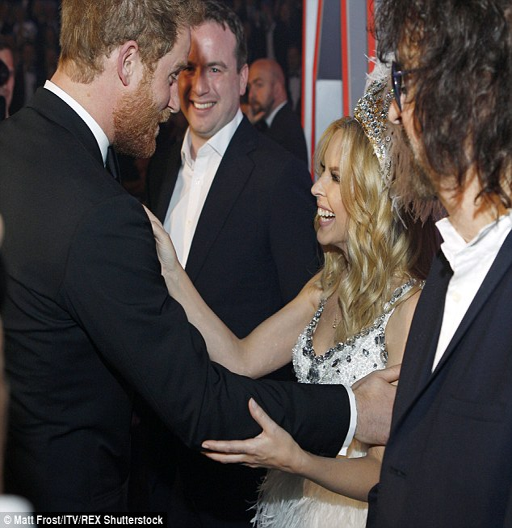
nice to see you : the pair , who have met previously , struggled to control their excitement when they rubbed shoulders at the exclusive annual event